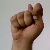
The image shows a hand gesture representing the letter 'T' in Indian Sign Language.